Beaconsfield, Tasmania

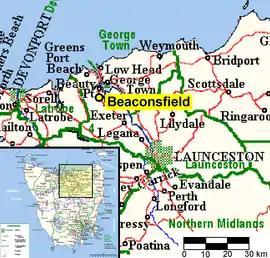
Location of Beaconsfield

Beaconsfield is a former gold mining town near the Tamar River, in the north-east of Tasmania, Australia. It lies 40 kilometres north of Launceston on the West Tamar Highway. It is a rural and residential locality in the local government areas (LGA) of West Tamar and Latrobe in the Launceston and North-west and west LGA regions of Tasmania. The 2016 census has a population of 1298 for the state suburb of Beaconsfield.